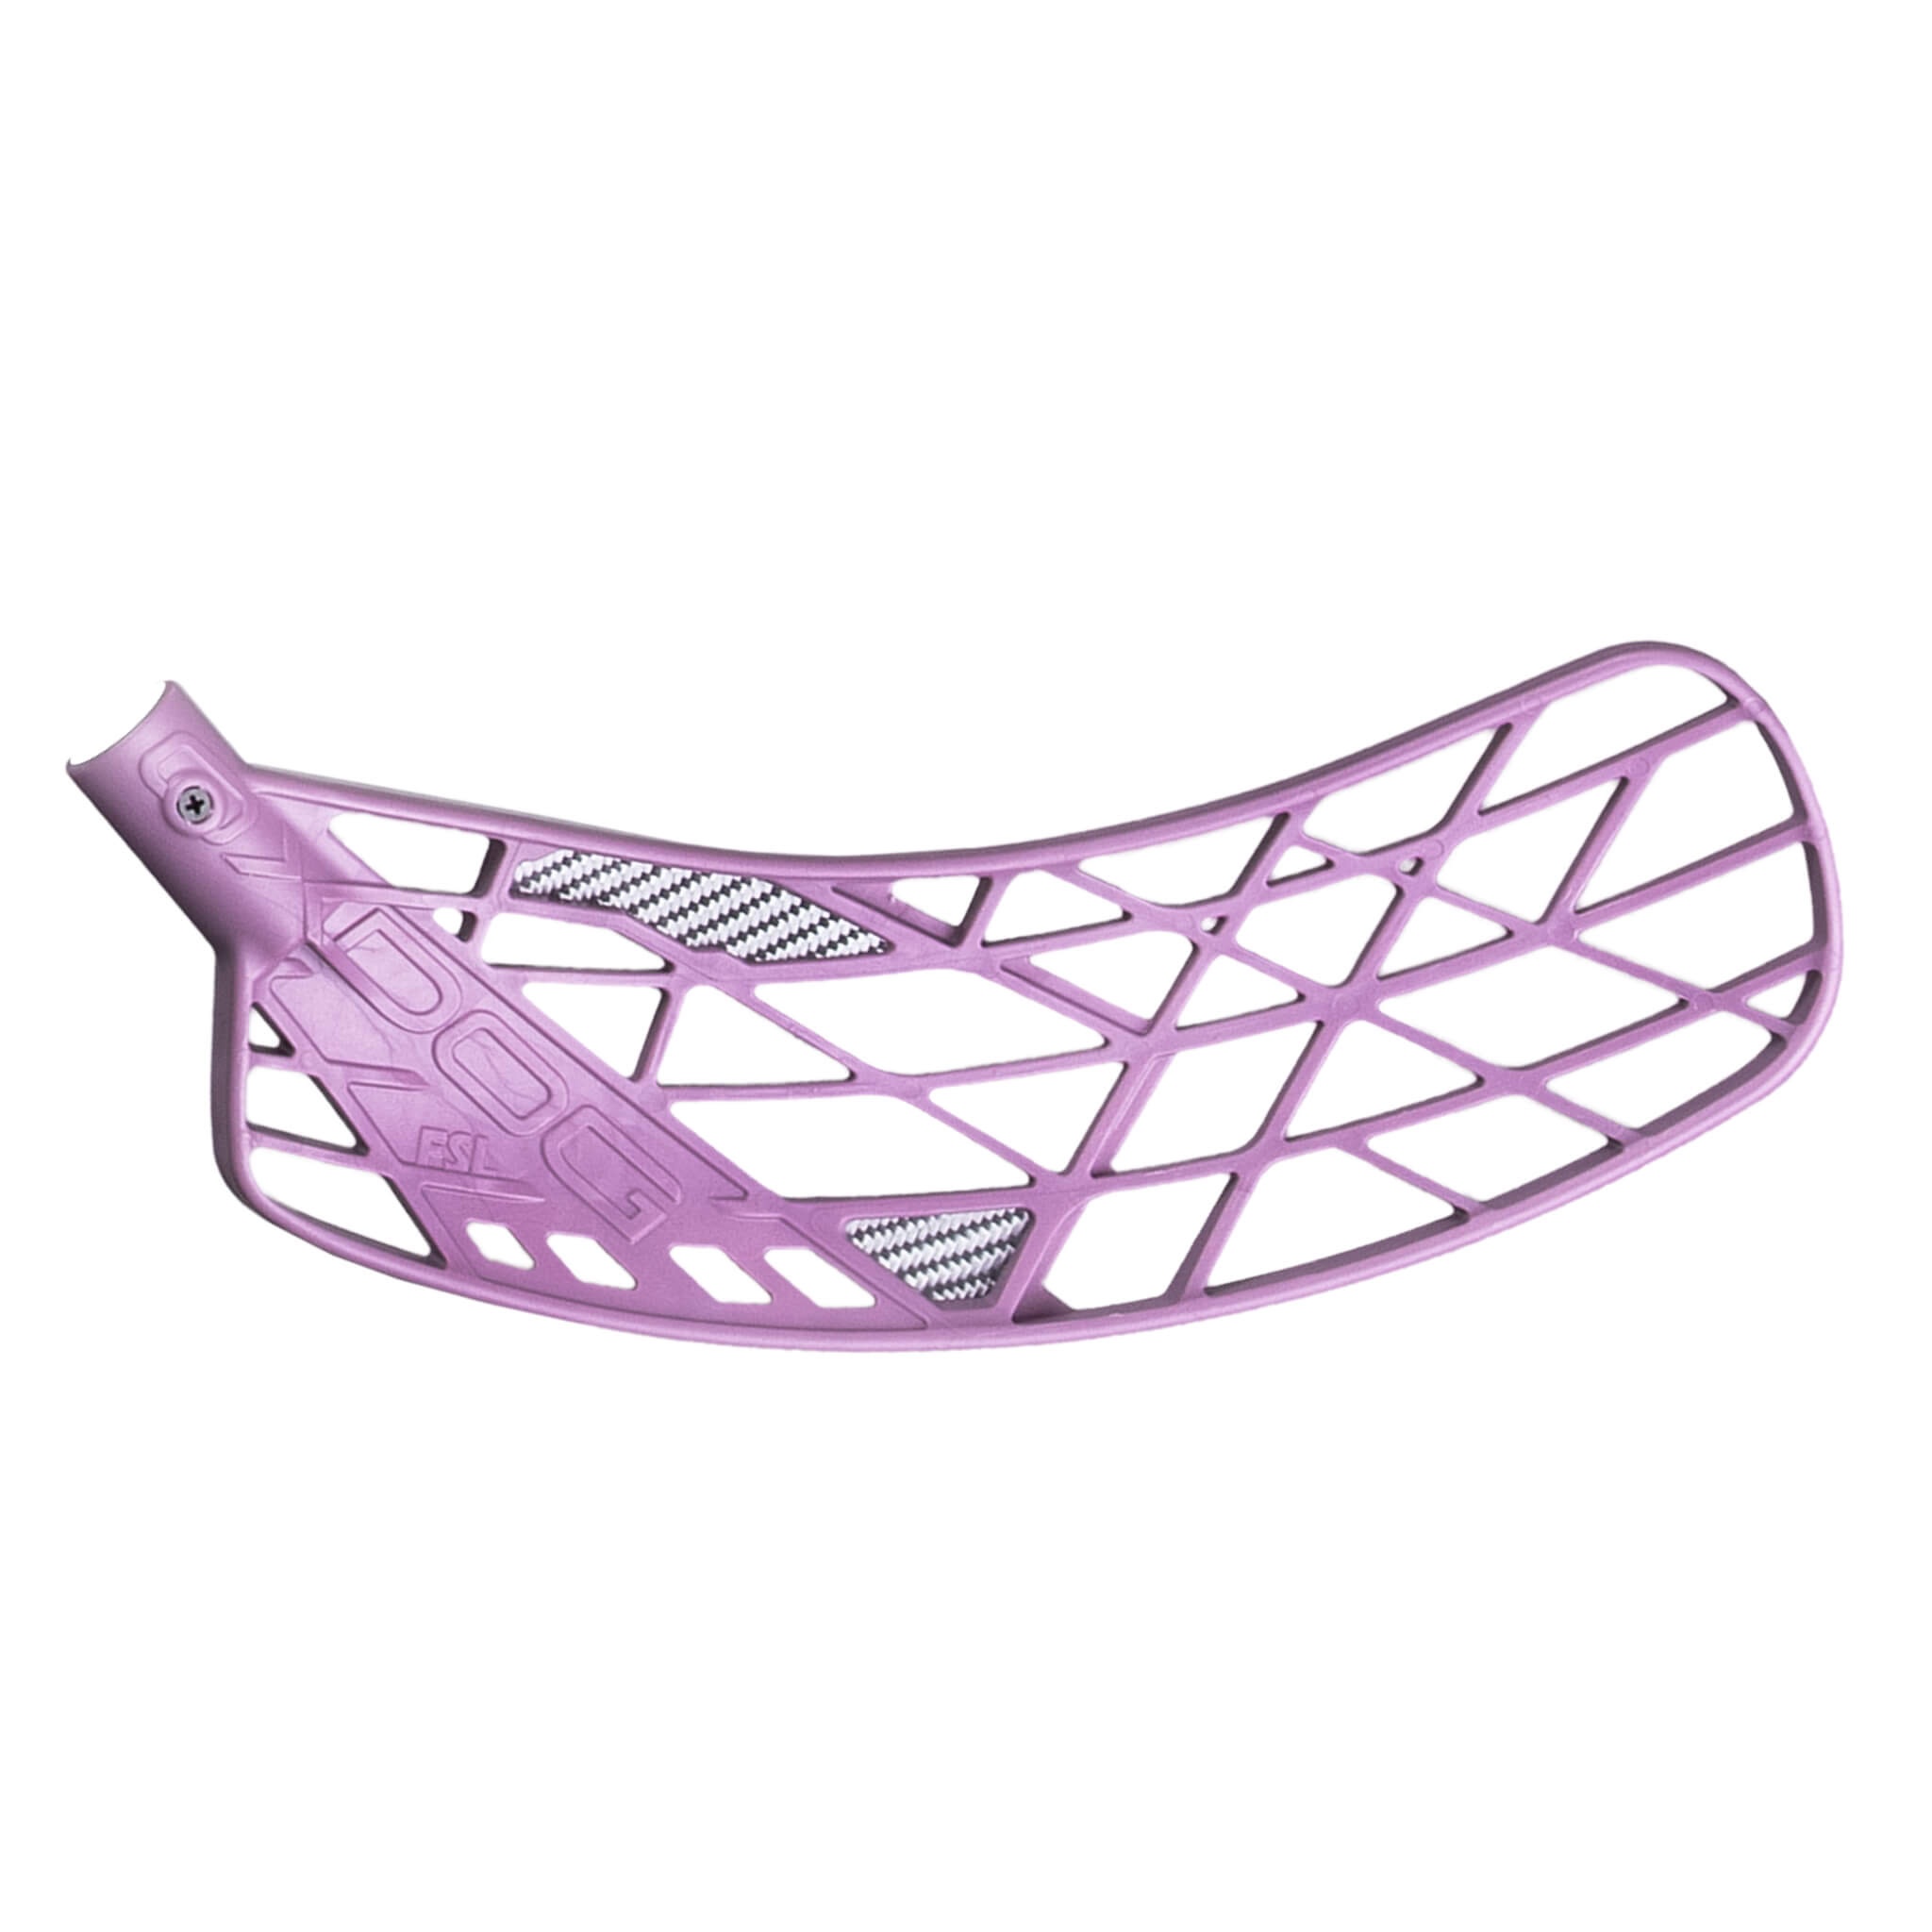
Oxdog Innebandyblad FSL PP Carbon (MBC2) Frozen Pink
Innebandyblad från Oxdog. FSL (FastShootLight) är ett av marknadens lättaste blad med en vikt på endast 68 gram. Det har en skålning (konkavitet) på 9,5 mm och är tillverkat i PP-plast. För säsongen 2024-25 kommer bladet i en ny färg, Frozen Pink, samt med två stycken silverfärgade kolfiberskivor för ytterligare stabilitet och ökad styvhet i skottögonblicket.
Brand: Oxdog
Category: Sporting Goods > Athletics > Team Handball > Team Handball Training Aids > Team Handball Fitness Equipment